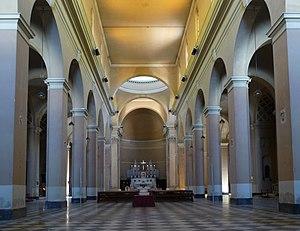
L'église Santa Maria del Soccorso est un édifice religieux catholique situé piazza della Vittoria de Livourne, en Italie centrale.